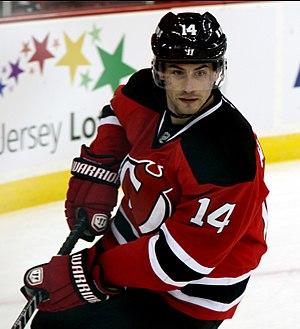
Adam Henrique est un joueur professionnel canadien de hockey sur glace. Il commence sa carrière en jouant avec les Spitfires de Windsor dans la Ligue de hockey de l'Ontario en saison 2006-2007 ; il remporte avec eux la Coupe J. Ross Robertson en tant que champion des séries de 2009 et de 2010. Suite aux deux titres de la LHO, il gagne également la Coupe Memorial 2009 et 2010.